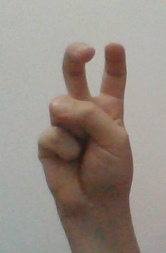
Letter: toot